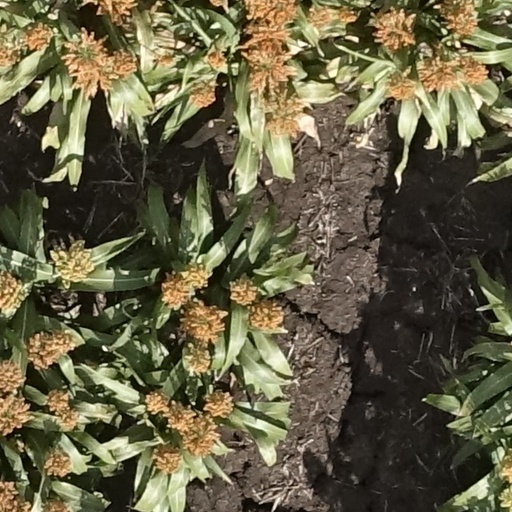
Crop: sorghum